Victory Road (2010)

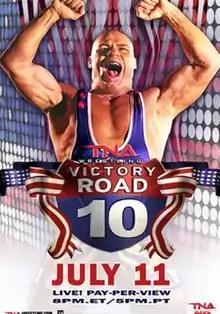
Promotional poster featuring Kurt Angle

The 2010 Victory Road was a professional wrestling pay-per-view event produced by Total Nonstop Action Wrestling (TNA), which took place on July 11, 2010 at the TNA Impact! Zone in Orlando, Florida. It was the sixth event under the Victory Road chronology and the seventh event of the 2010 TNA PPV schedule.